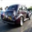
Label: automobile